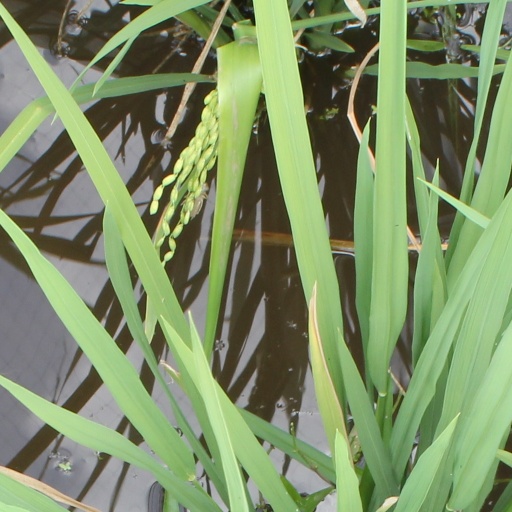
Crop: rice